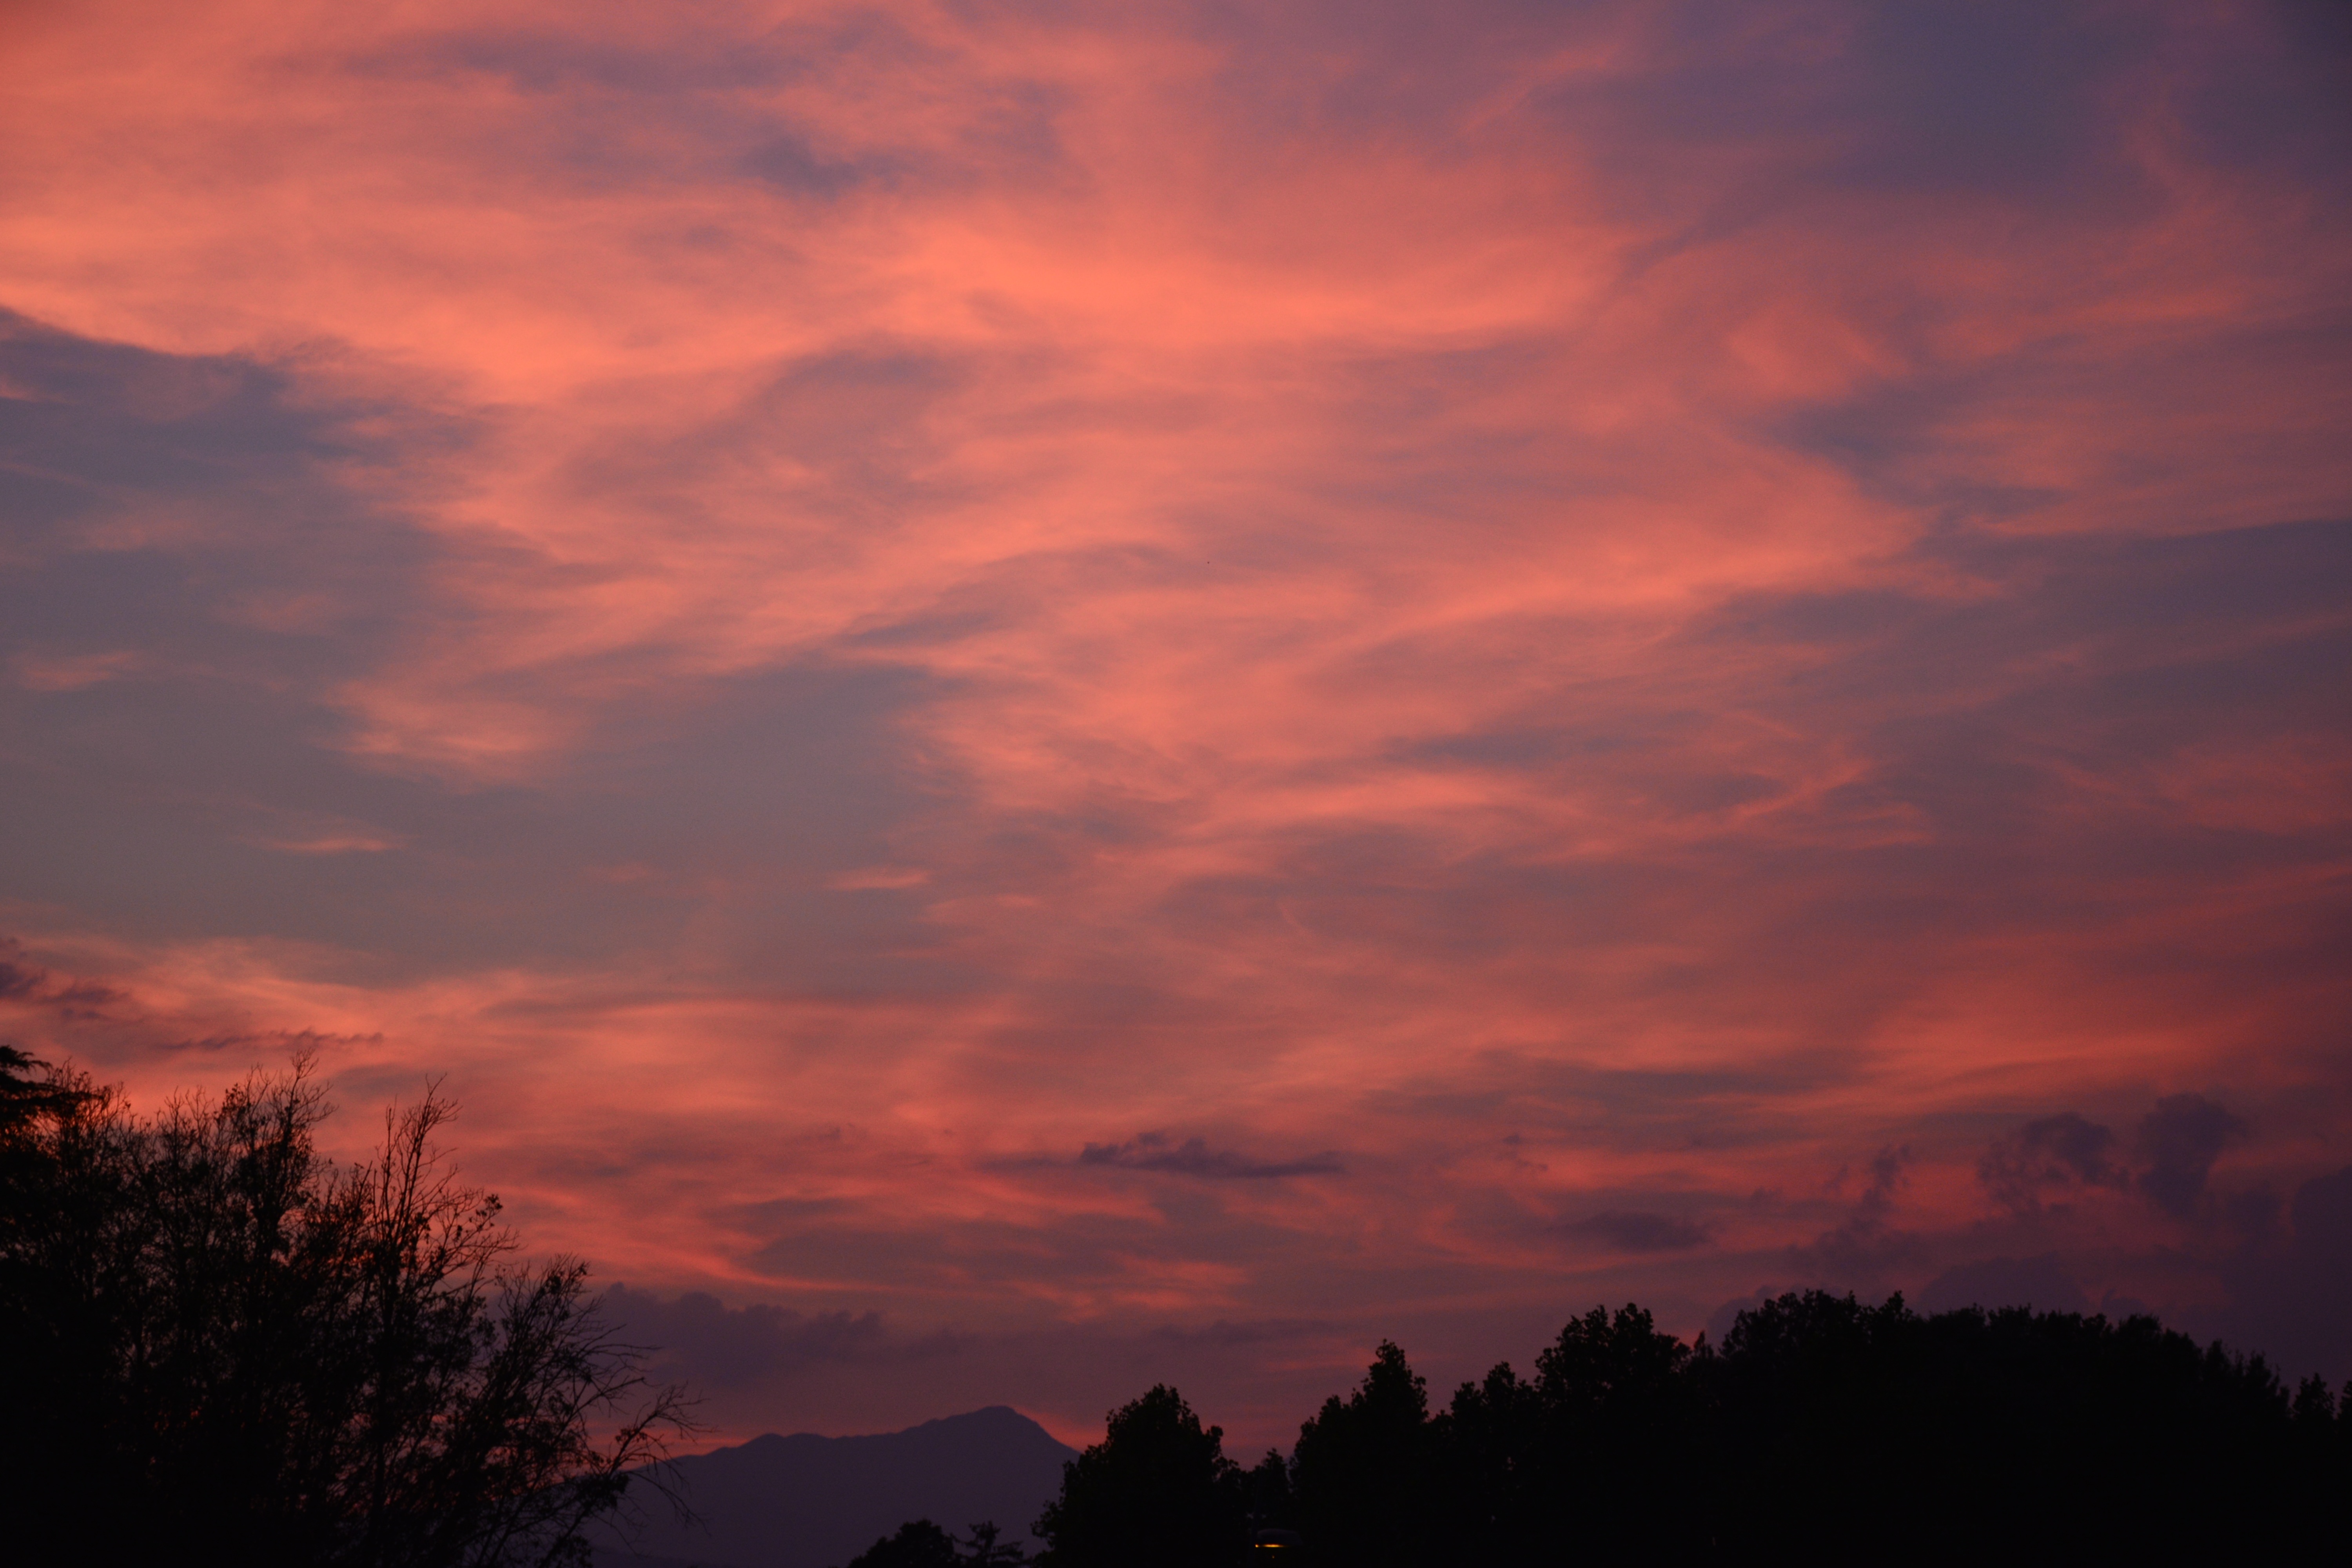
horizon, cloud, sky, sunrise, sunset, morning, dawn, atmosphere, dusk, evening, tuscany, colors, lucca, afterglow, red sky at morning